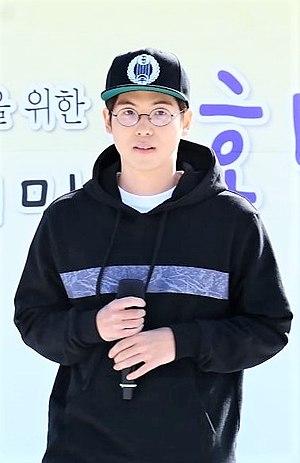
Jo Dongrim, mieux connu sous le nom de scène Mad Clown est un rappeur américano-coréen. Il est signé sous Starship Entertainment.